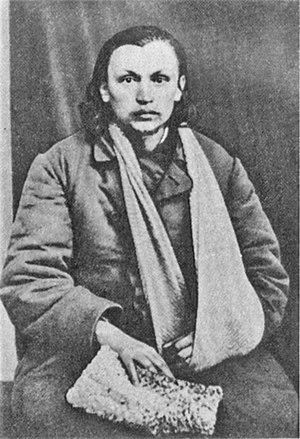
Stanisław Brzóska était un prêtre, un général et un chef politique polonais de l'insurrection polonaise de 1863-1864. Commandant un groupe de partisans dans la région de Podlas, il livra plusieurs escarmouches victorieuses contre les Russes. Vers la fin du mouvement, il devint chef suprême de l'insurrection, mais il est capturé en avril 1865, puis pendu.